Qumbu

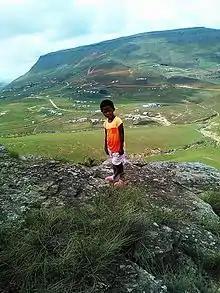
Photograph of the town of Qumbu in the background, with a local child in the foreground.

Qumbu is a town in OR Tambo District Municipality in the Eastern Cape province of South Africa.